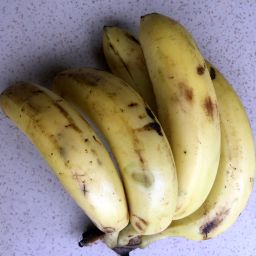
Fruit: Banana
Quality: Good